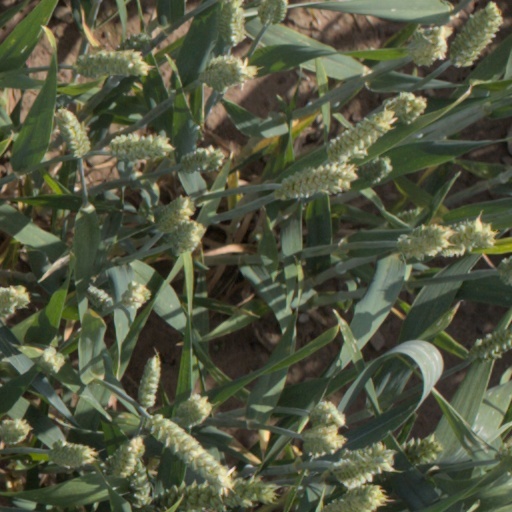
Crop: wheat